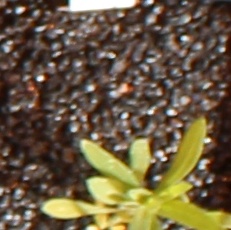
Label: Kochia